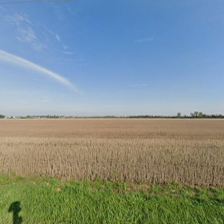
Label: streetView